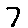
Label: 7